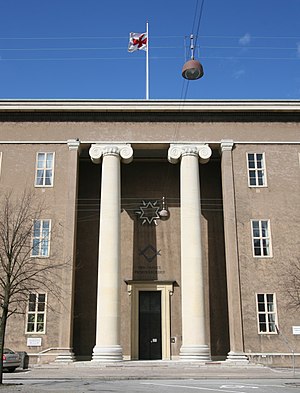
Den Danske Frimurerorden
Den Danske Frimurerordens bygning (kaldet Stamhuset).
Frimurerlogen i København
Den Danske Frimurerorden er en dansk forening og paraplyorganisation for nogle frimurerloger i Danmark. Den Danske Frimurerorden blev stiftet 16. november 1858. Frimurerlogerne under Den Danske Frimurerorden er selvstændige foreninger.